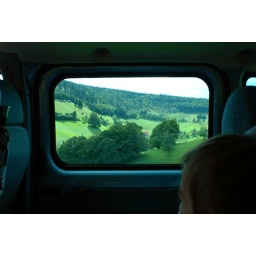
black forest in Germany